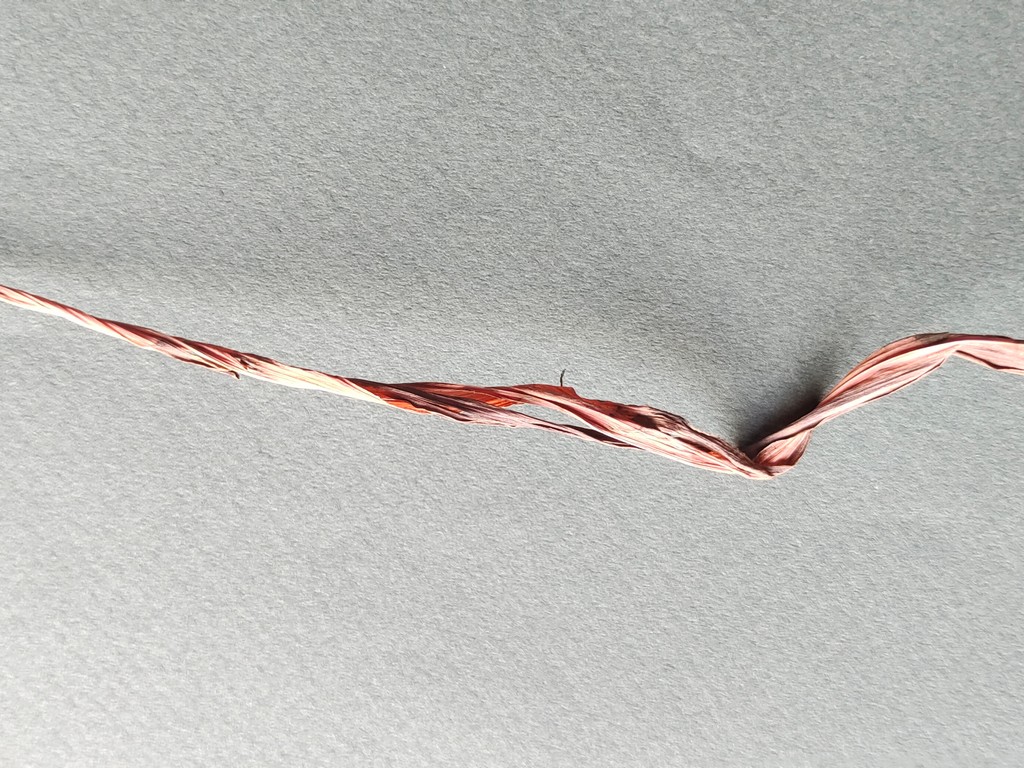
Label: Dried